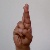
The image shows a hand gesture representing the letter 'R' in Indian Sign Language.